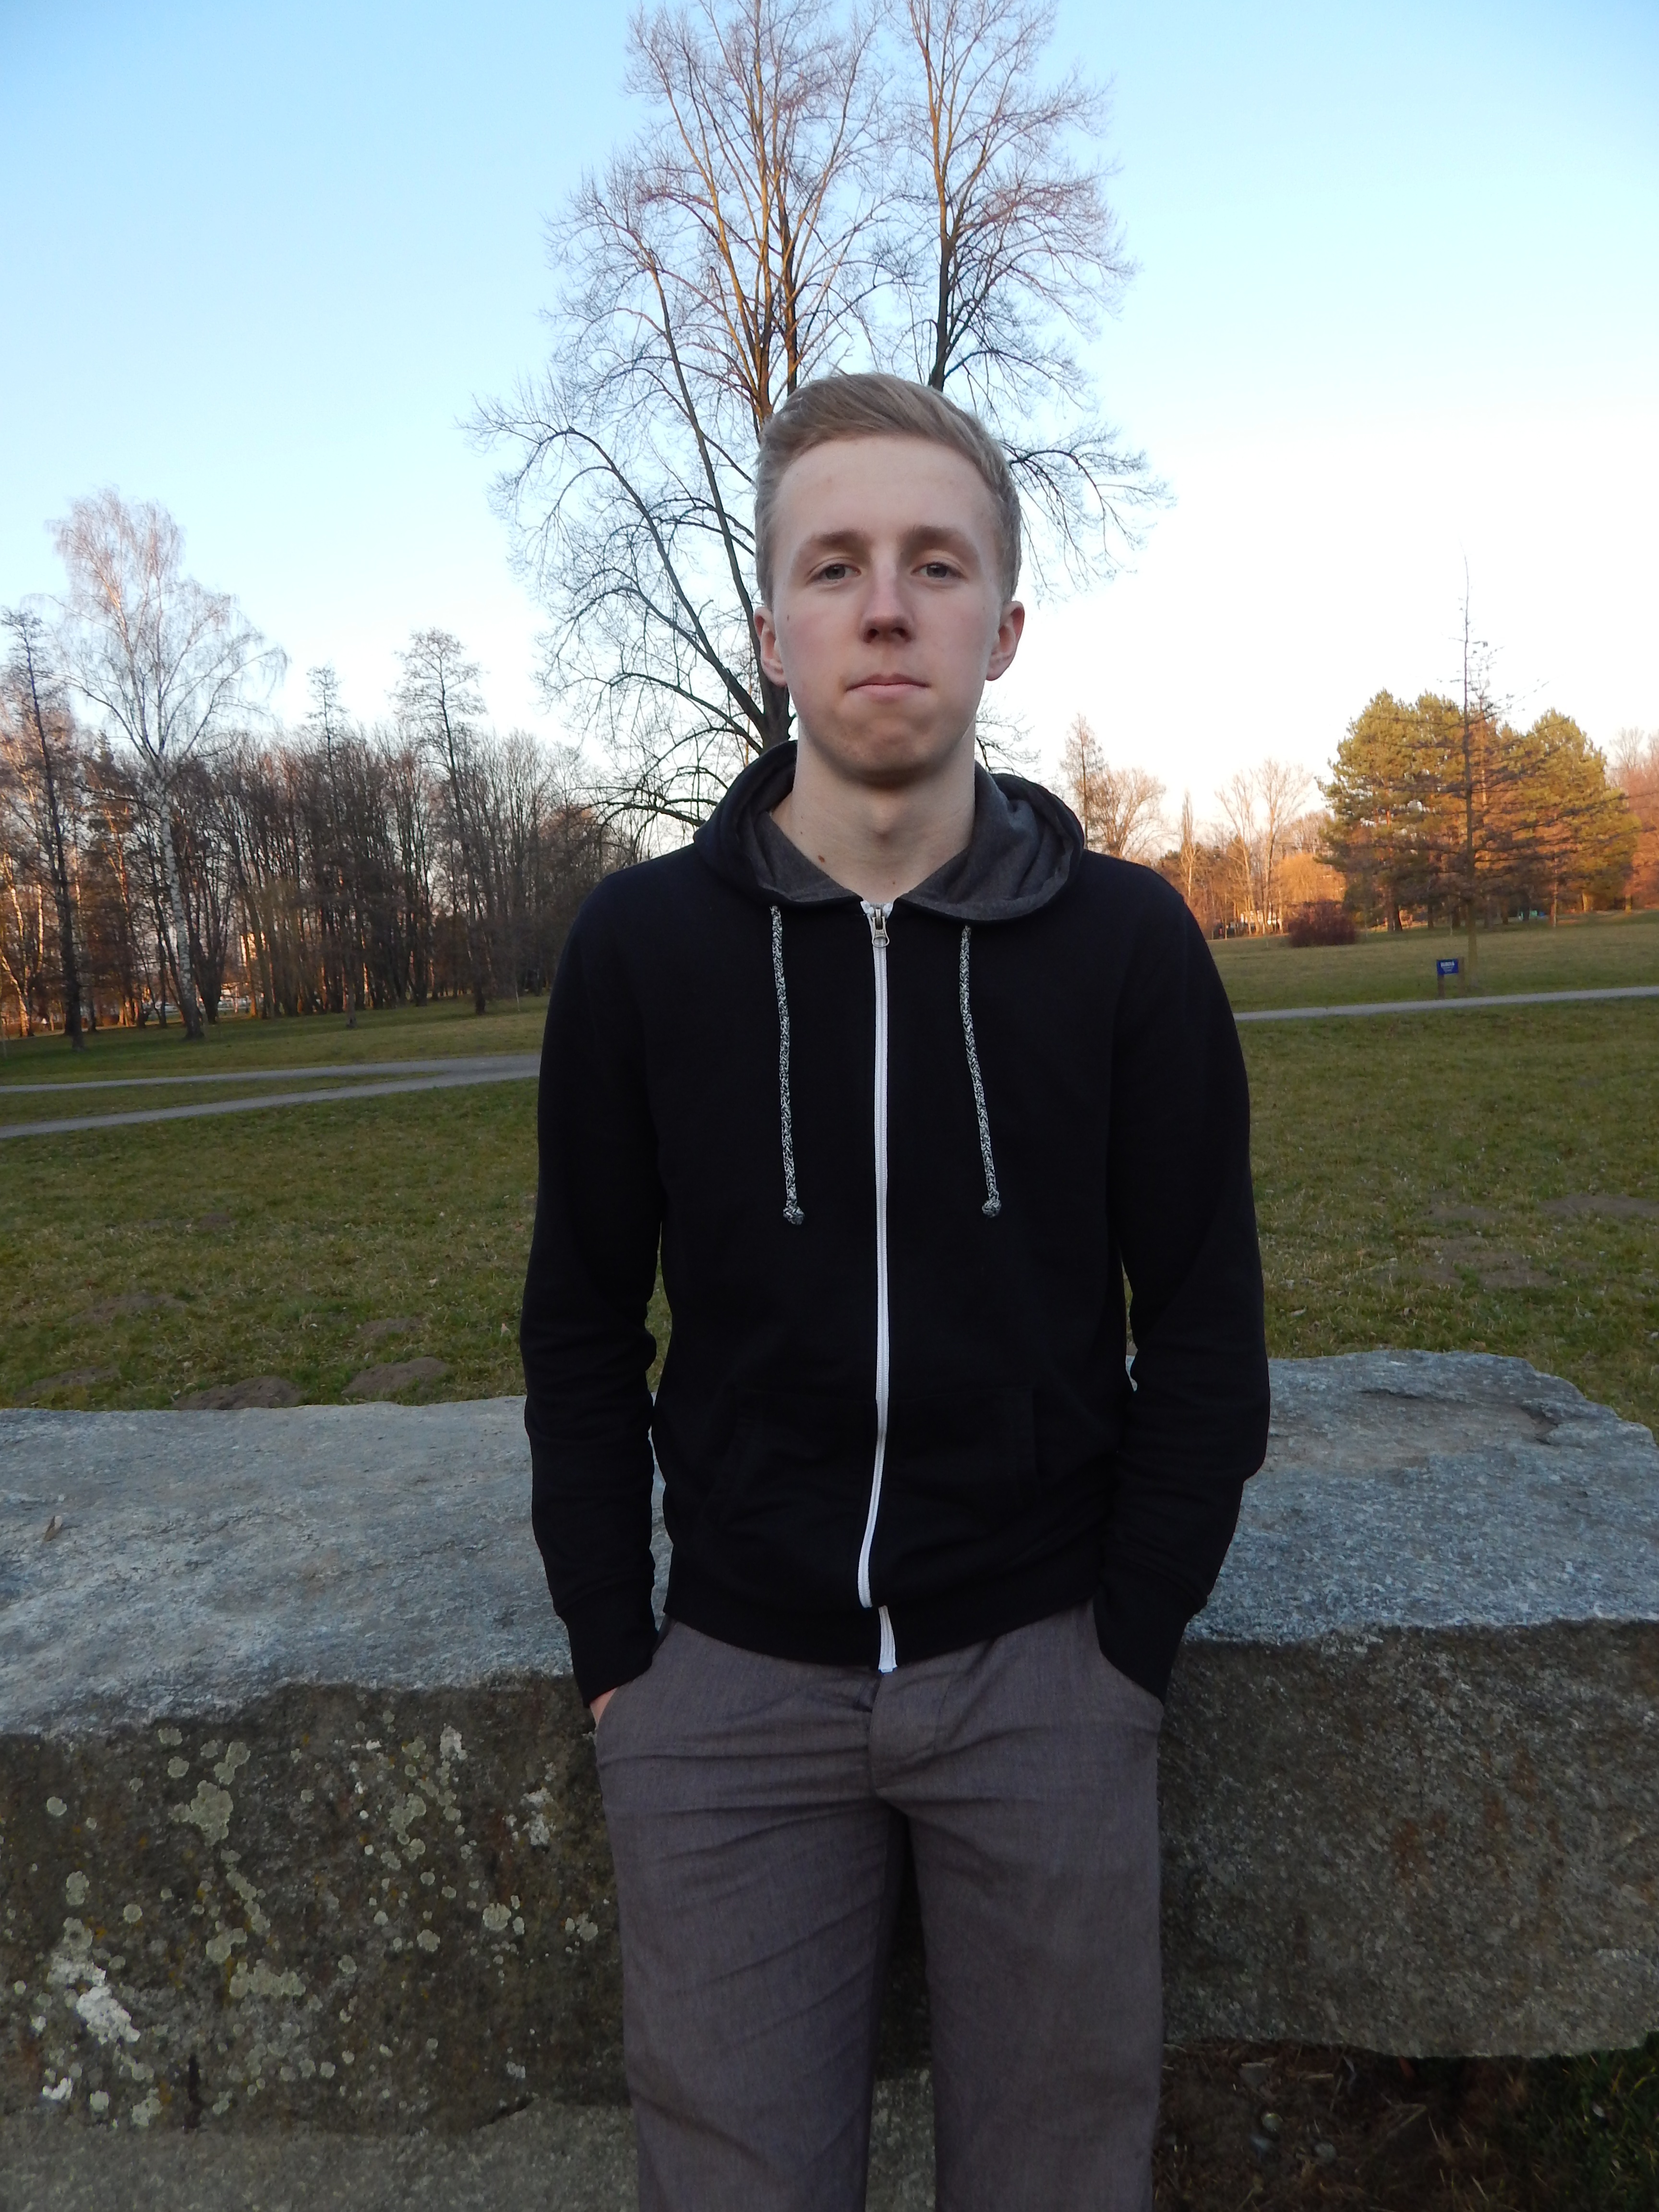
nature, person, boy, male, spring, clothing, outerwear, stromovka